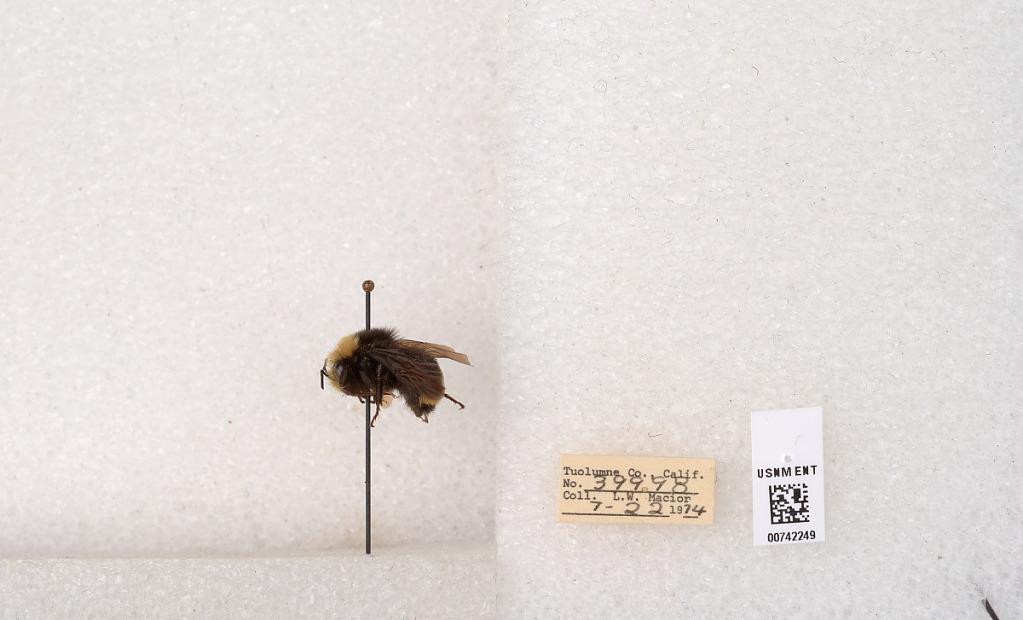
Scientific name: Bombus (Pyrobombus) vosnesenskii Radoszkowski
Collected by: L. Macior
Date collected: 1974-7-22
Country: United States
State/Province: California
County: Tuolumne
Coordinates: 37.9712, -120.228